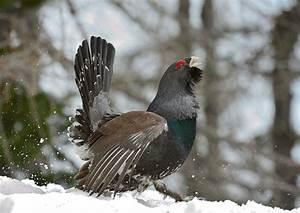
chicken